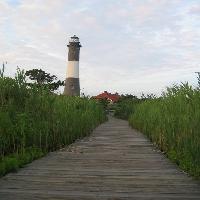
Weather: cloudy or overcast